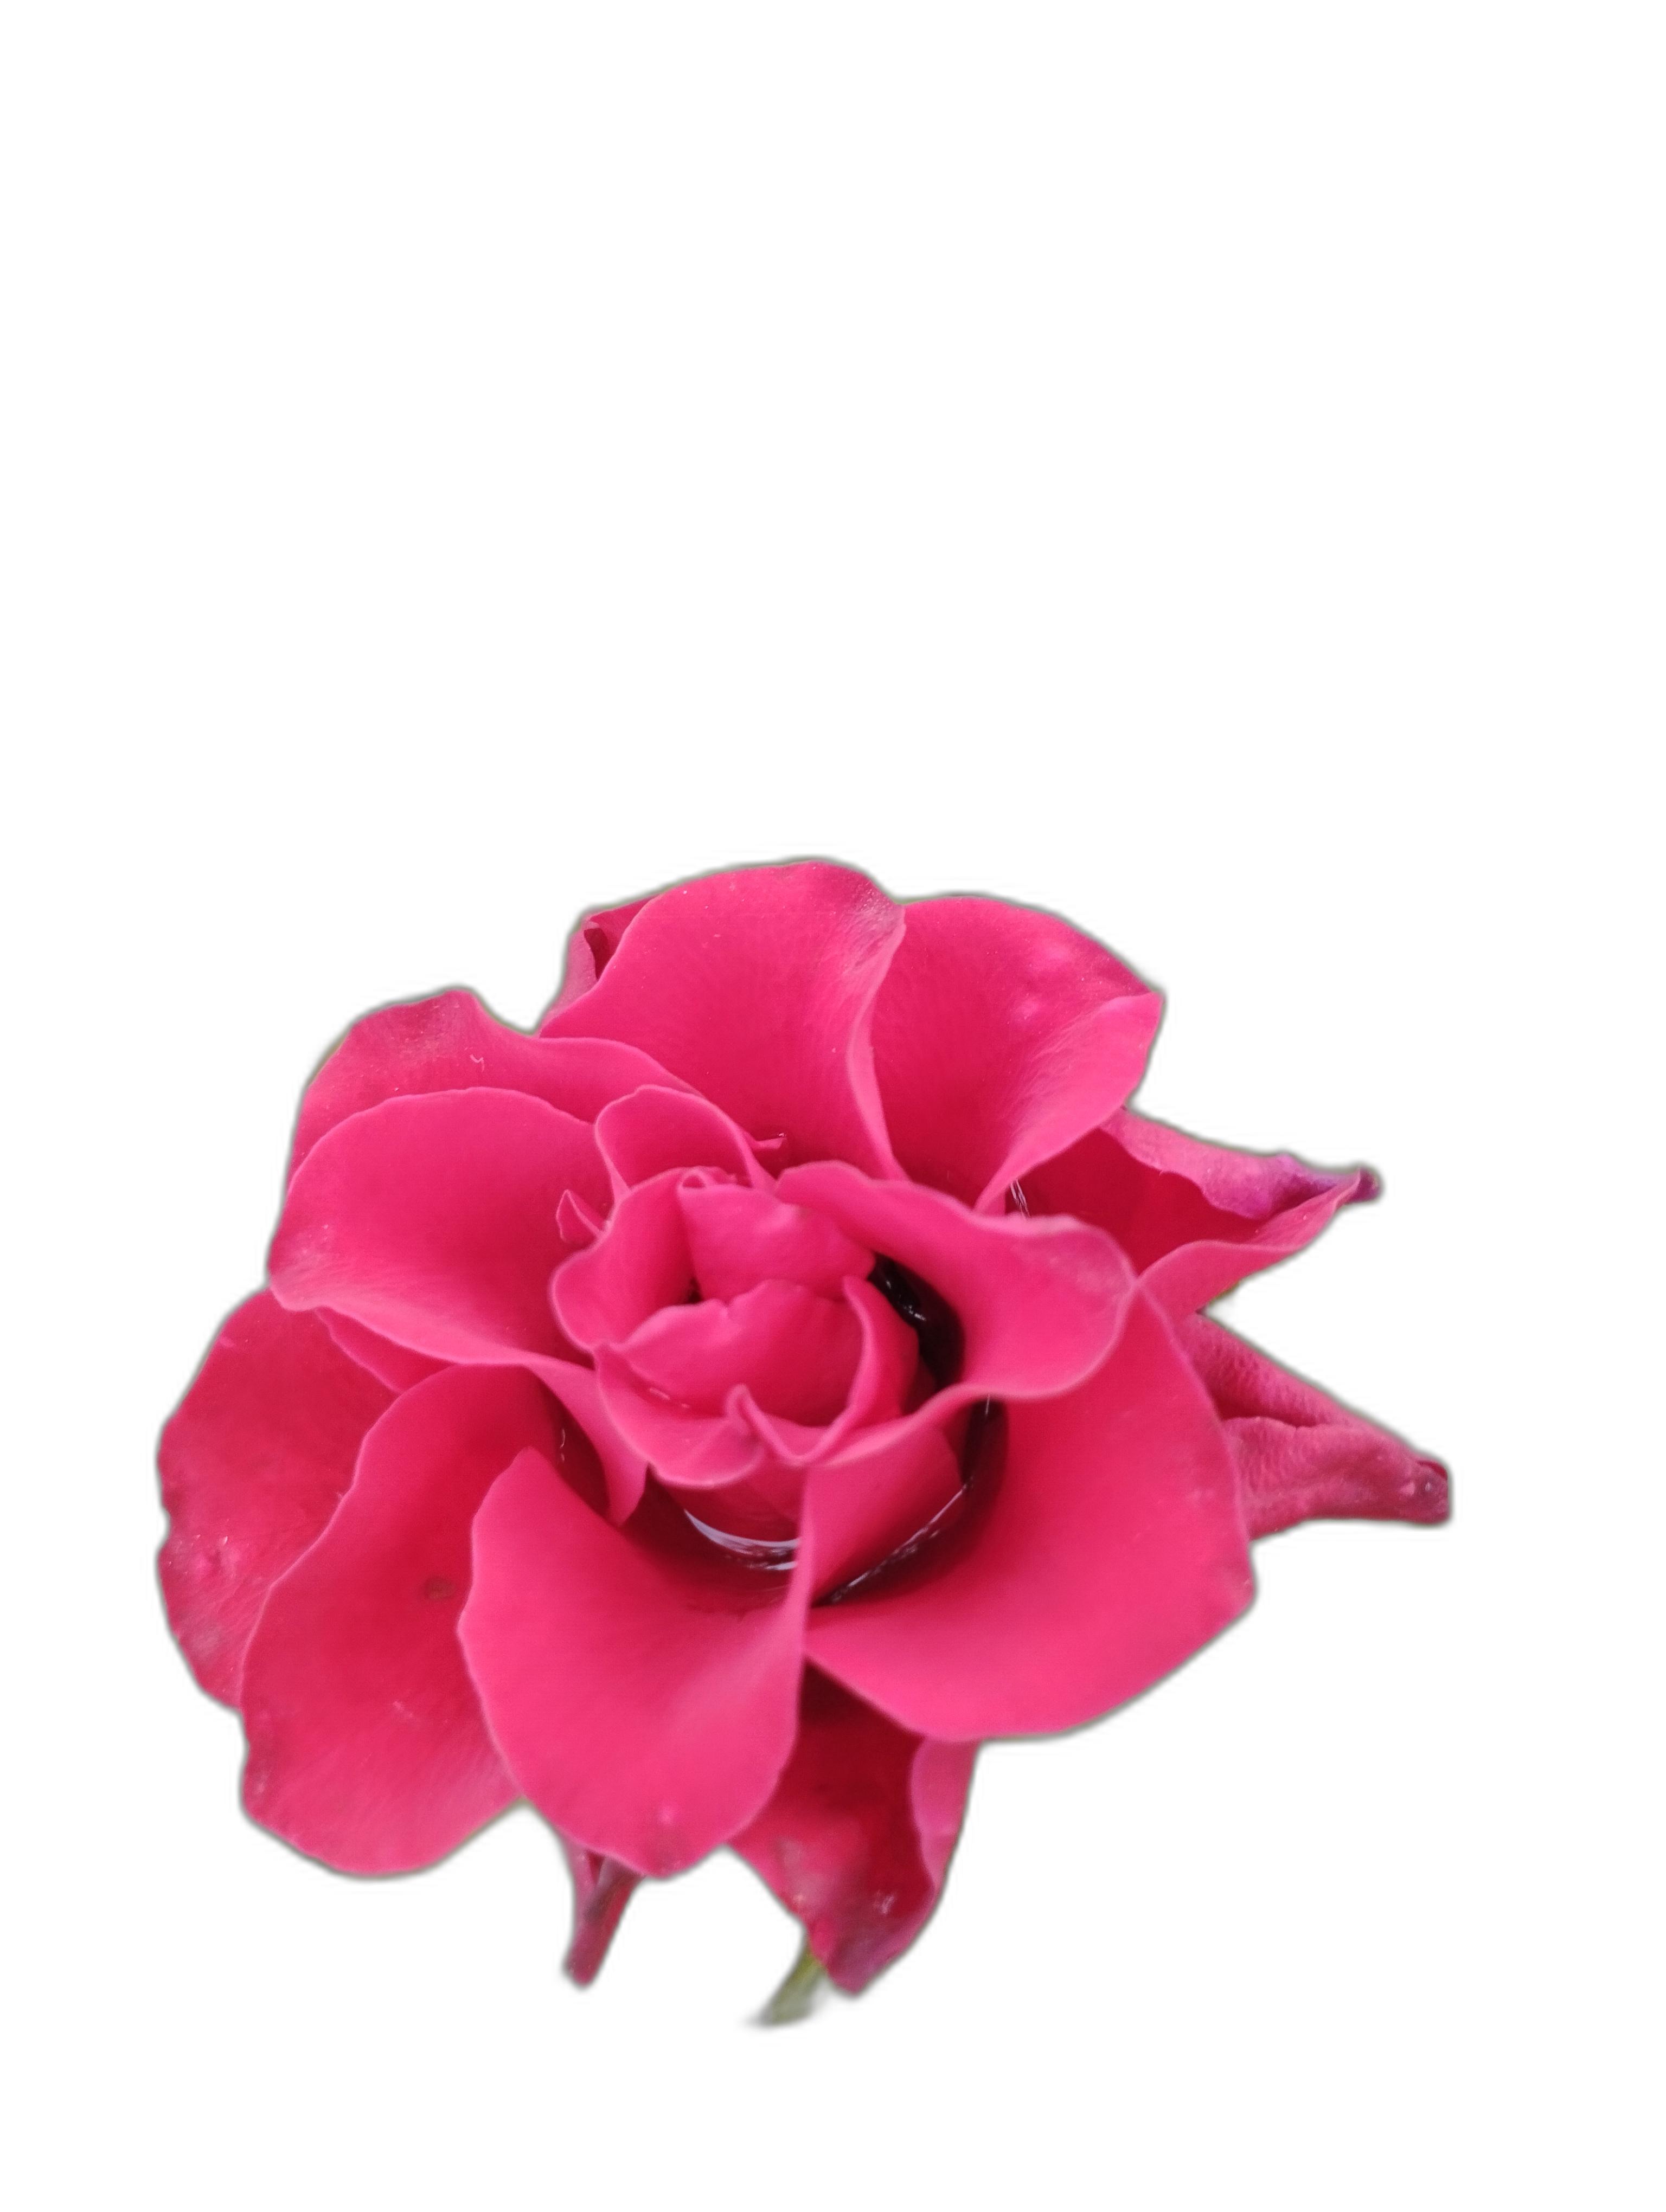
Label: Rose